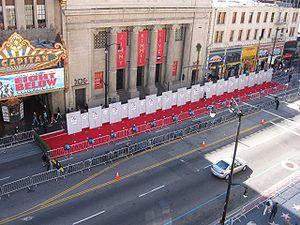
Au cinéma ou au théâtre, une avant-première est un événement promotionnel consistant respectivement, selon le domaine artistique, à projeter un film ou jouer une pièce de théâtre avant la « première », c'est-à-dire avant le début officiel de l'exploitation commerciale auprès du public. Cette expression prend une autre signification à la télévision, où elle désigne généralement la diffusion, pour une nouvelle série télévisée, d'un épisode de lancement tel un teaser ou un pilote.